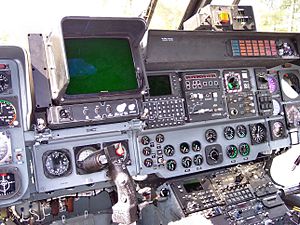
Taktisk observatør (søværnet)
Udsigten fra en Lynx-helikopters venstresæde
En taktisk observatør er en officer fra søværnet med navigatørbaggrund, der har fået ekstra uddannelse til at sidde i en skibsbaseret helikopters venstresæde. Her fungerer han som mission commander, der betyder at han dirigerer piloten så helikopteren til stadighed placeres taktisk fordelagtigt.